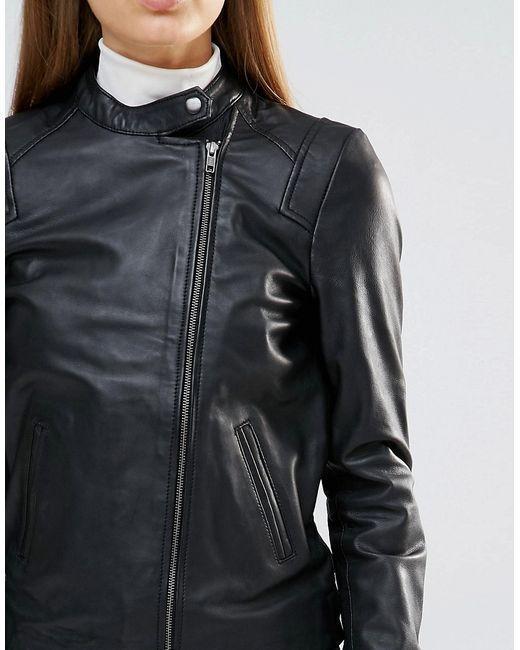
Stylische schwarze Lederjacke für Damen